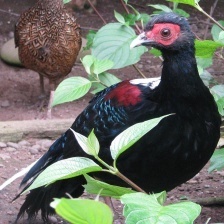
Species: SWINHOES PHEASANT
Scientific name: LOPHURA SWINHOII